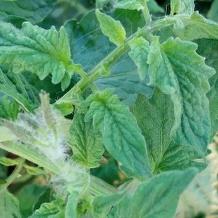
Crop: Tomato
Condition: healthy-leaf